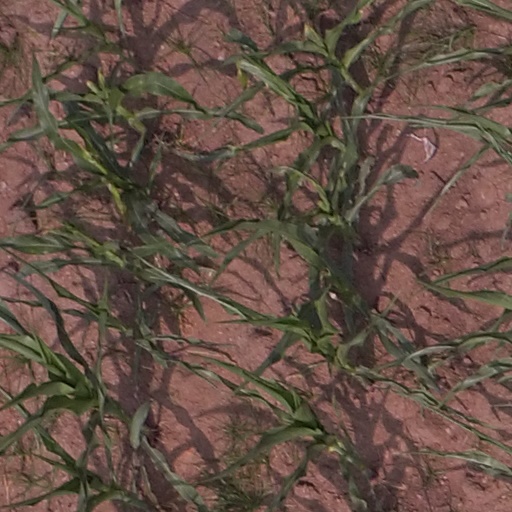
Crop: maize; corn